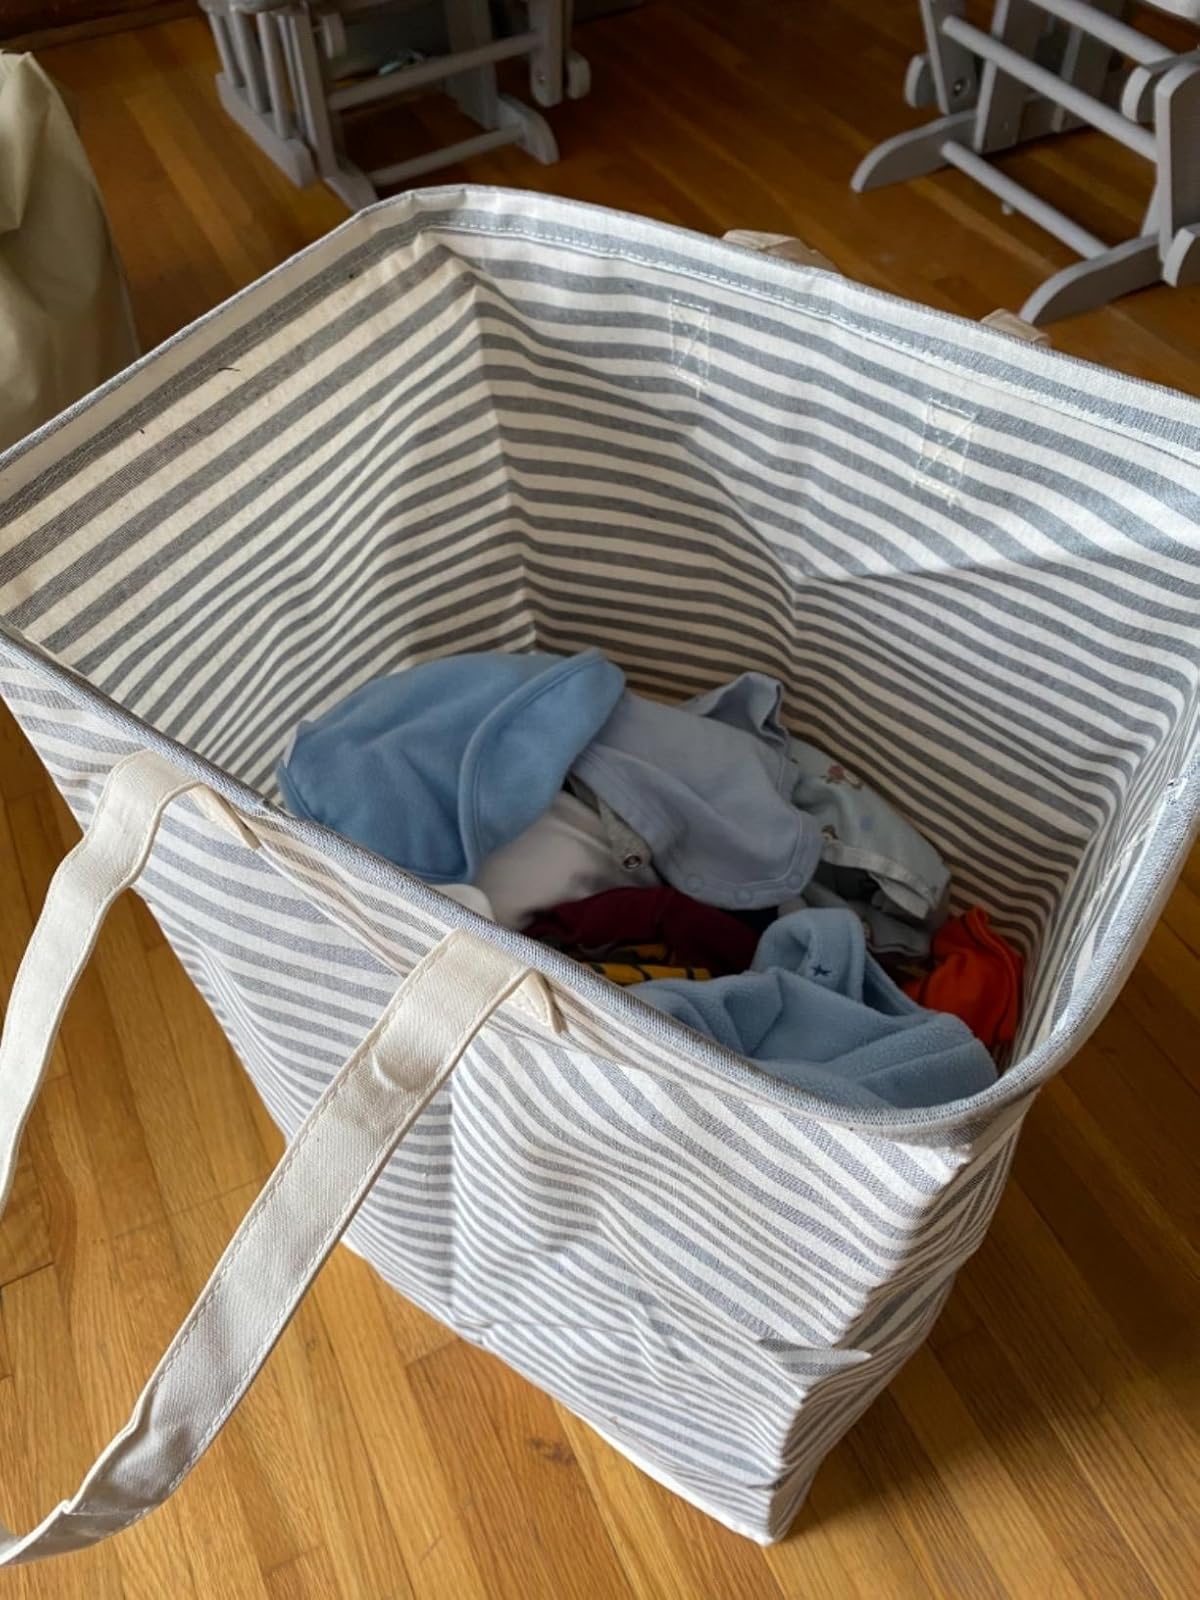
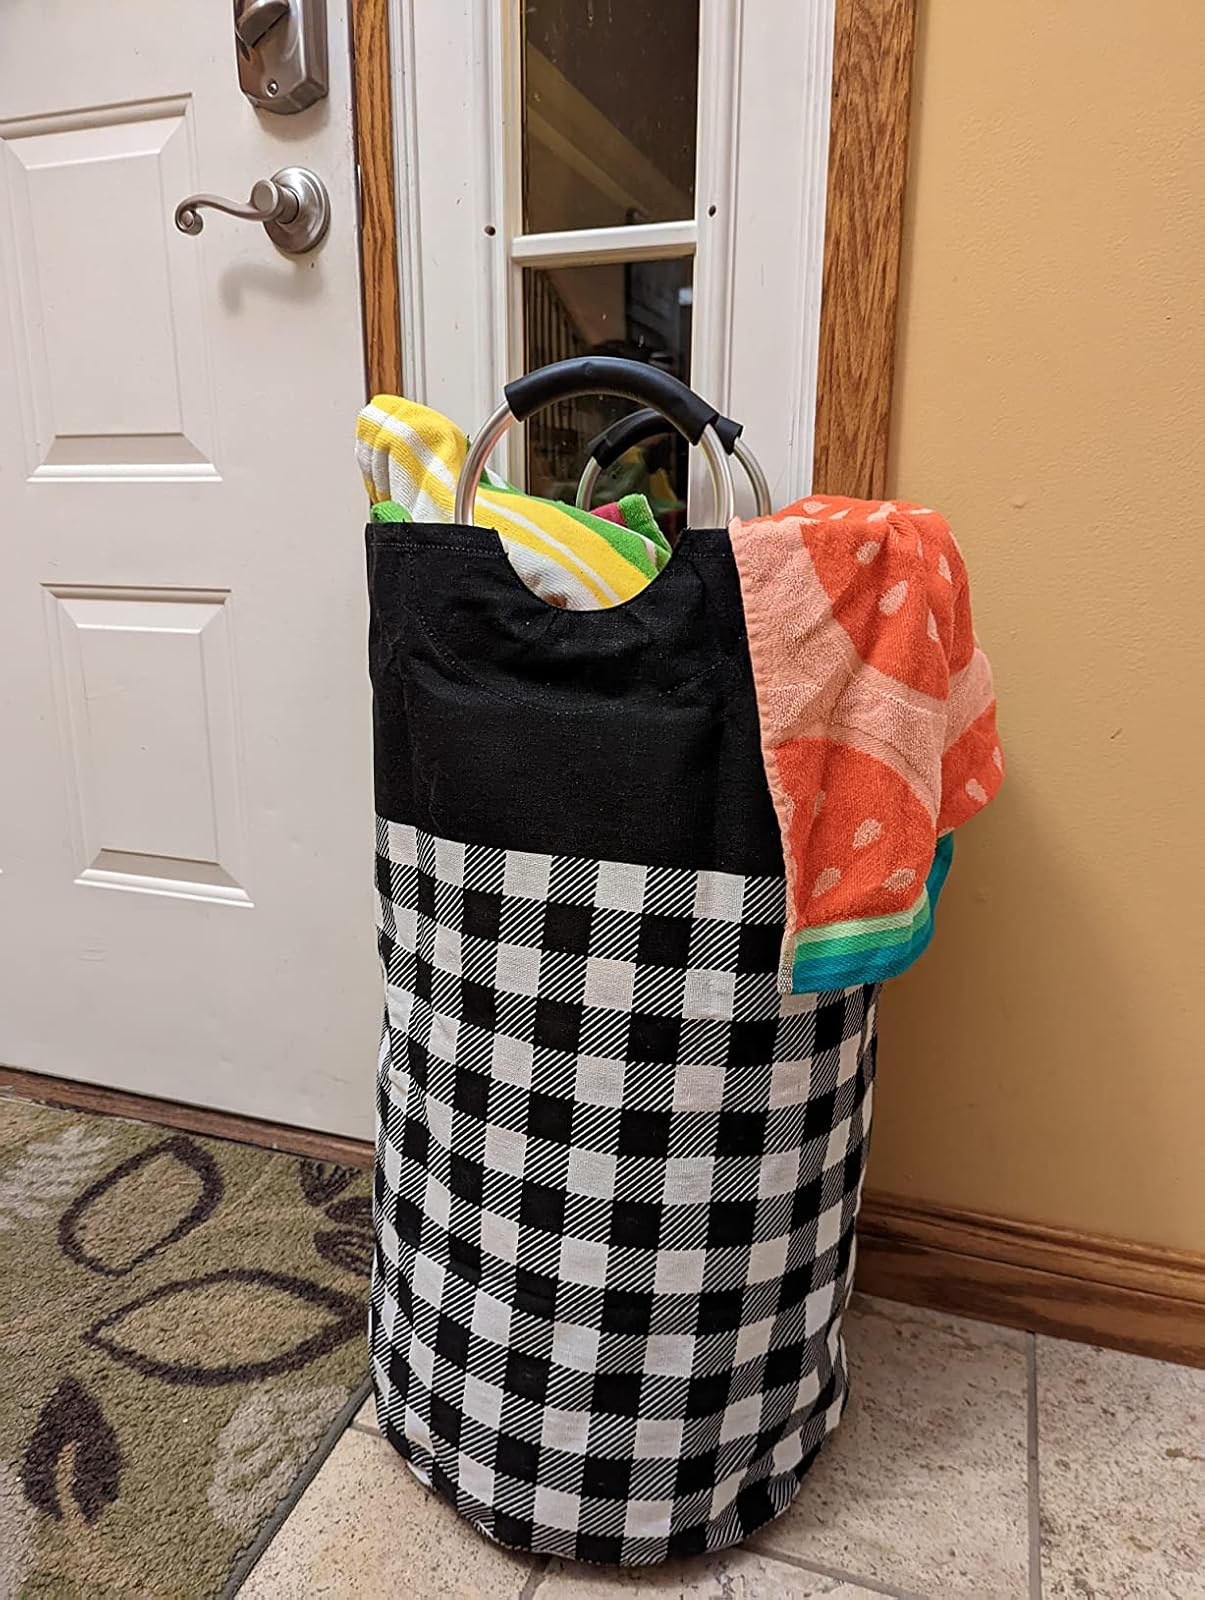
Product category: items_hamper
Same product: no